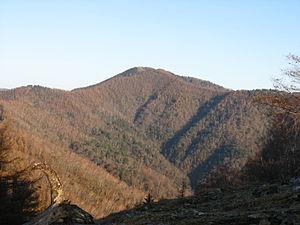
Mont Kumotori